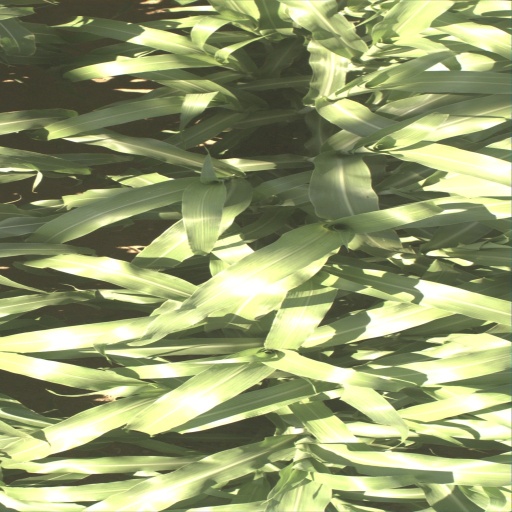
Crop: sorghum